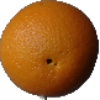
Label: Orange 1